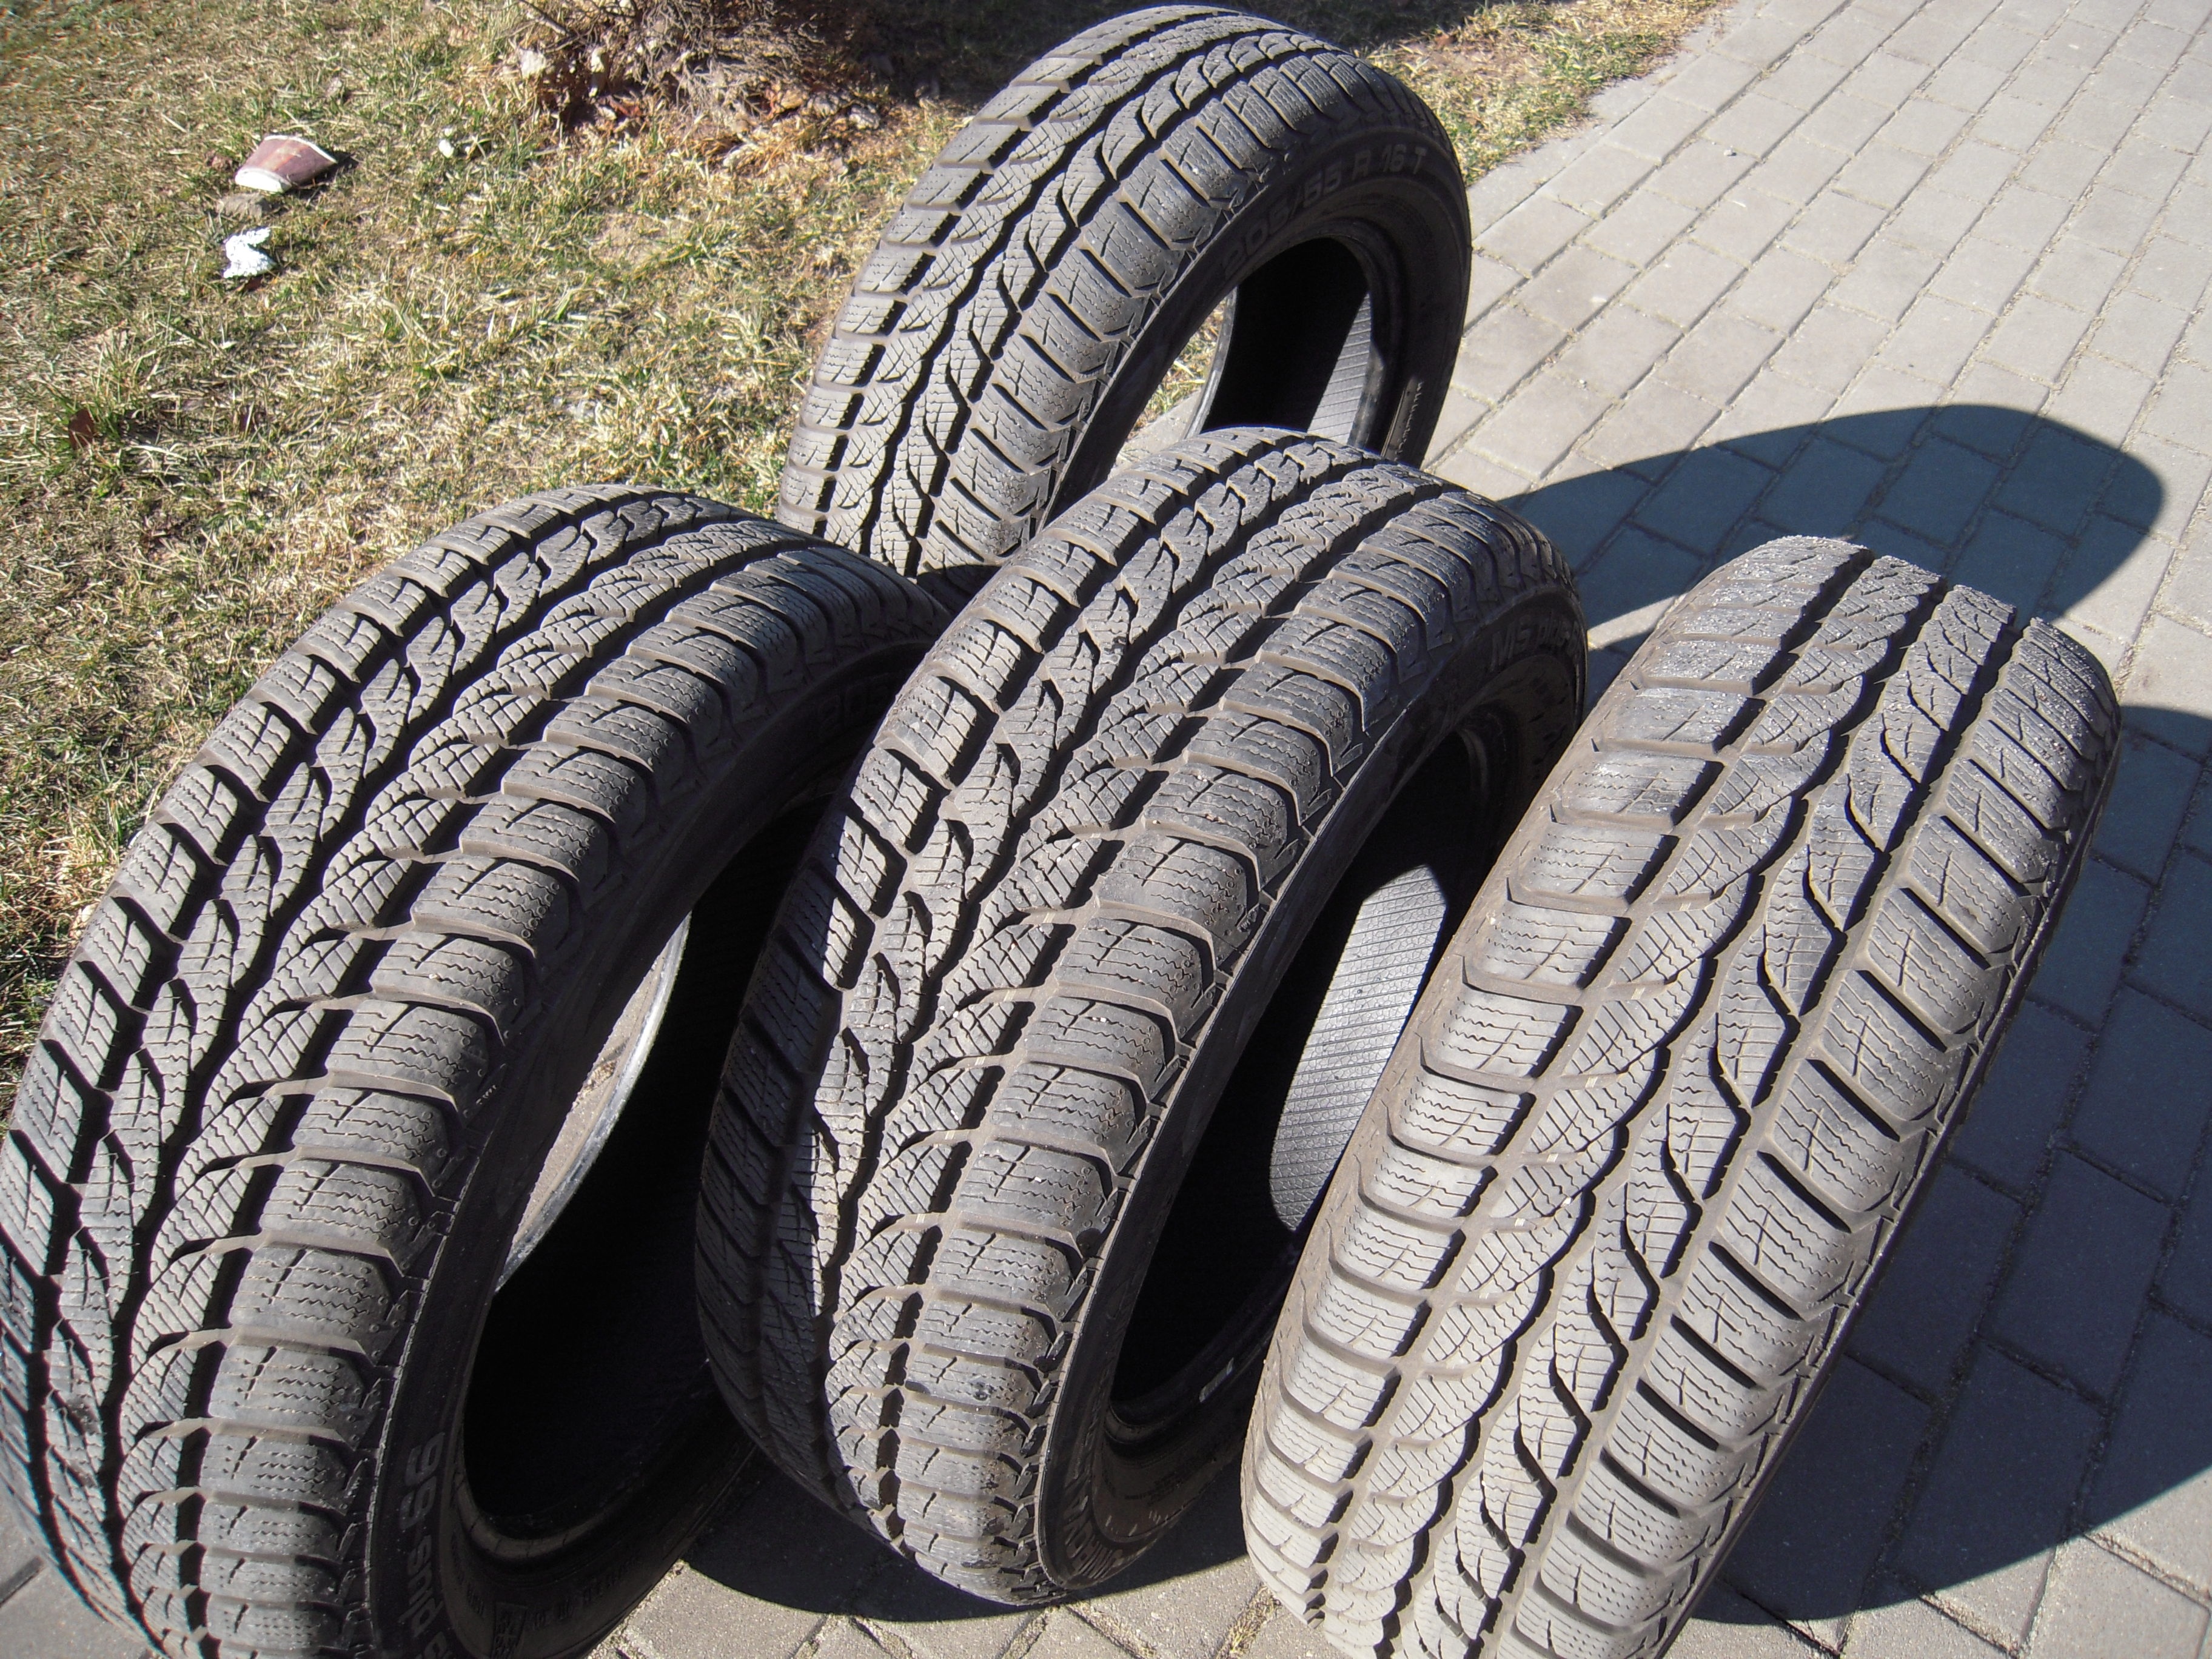
road, car, wheel, tire, bumper, wheels, rim, tyres, tread, auto part, automotive exterior, automotive tire, synthetic rubber, natural rubber